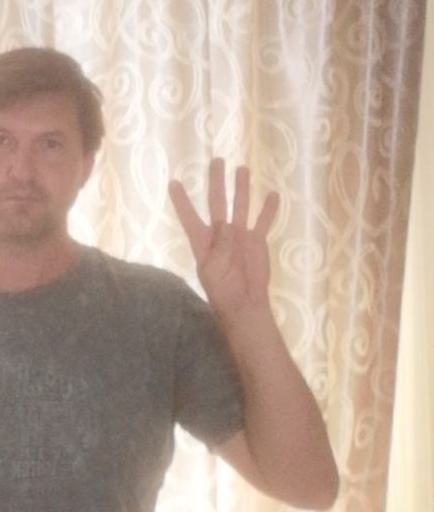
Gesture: four